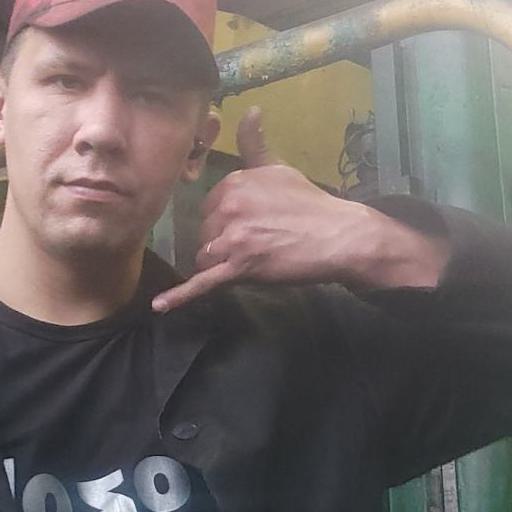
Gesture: call